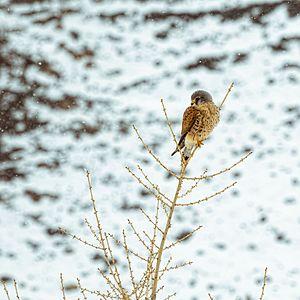
Photo prise en mai 2017 lors d'une randonnée depuis le torrent du Rif
Le parc national des Écrins est un parc national français créé en 1973, après avoir été préfiguré dès 1913. Il est situé dans les Alpes, s'étendant sur une grande partie du massif des Écrins. Il se situe sur des communes de deux départements : l'Isère et les Hautes-Alpes et chevauche la limite entre Alpes du Nord et Alpes du Sud en France, formée par la ligne de partage des eaux entre le bassin hydrographique de l'Isère et celui de la Durance.